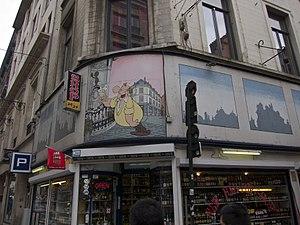
Du côté de chez Poje est une série de bande dessinée franco-belge, scénarisée par Raoul Cauvin et dessinée par Louis-Michel Carpentier. Elle fait suite à L’Année de la bière, des mêmes auteurs, mettant en scène le même personnage central. Les albums ont aussi été édités en néerlandais et en dialecte Bruxellois